Trans-Labrador Highway

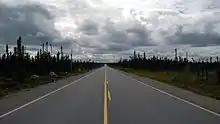
Route 500 between Labrador City and Churchill Falls

Phase II of new construction, costing $130 million, began in 1999 and saw Route 510 extended over four years from its terminus in Red Bay northeast to the port of Cartwright. This section was paved as far as Cartwright Junction, the unpaved remainder (to Cartwright) being designated Highway 516.